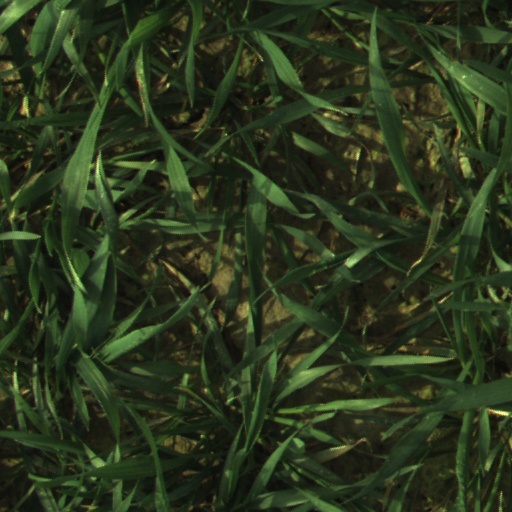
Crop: wheat